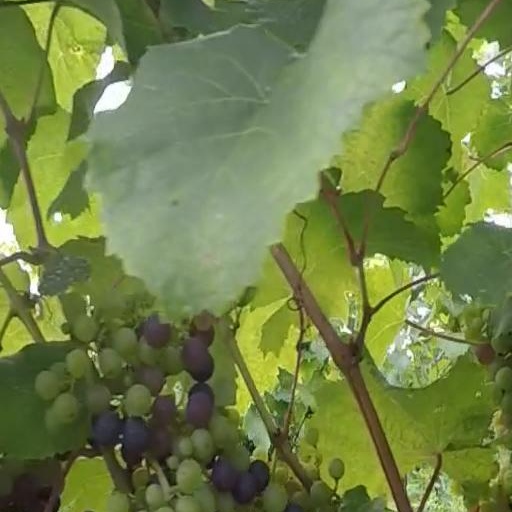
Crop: grape